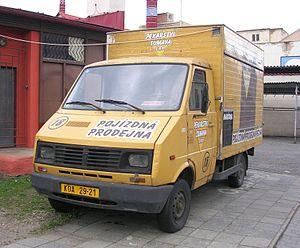
Le FS Lublin est un véhicule utilitaire polonais fabriqué par Fabryka Samochodów Ciężarowych entre 1993 et 2007. Il est le successeur du FSC Żuk.
Fabryka Samochodów Ciężarowych ou FSC est un constructeur de camions polonais.